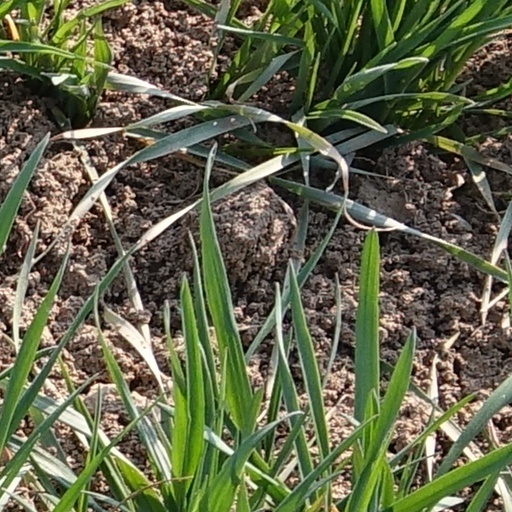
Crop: wheat